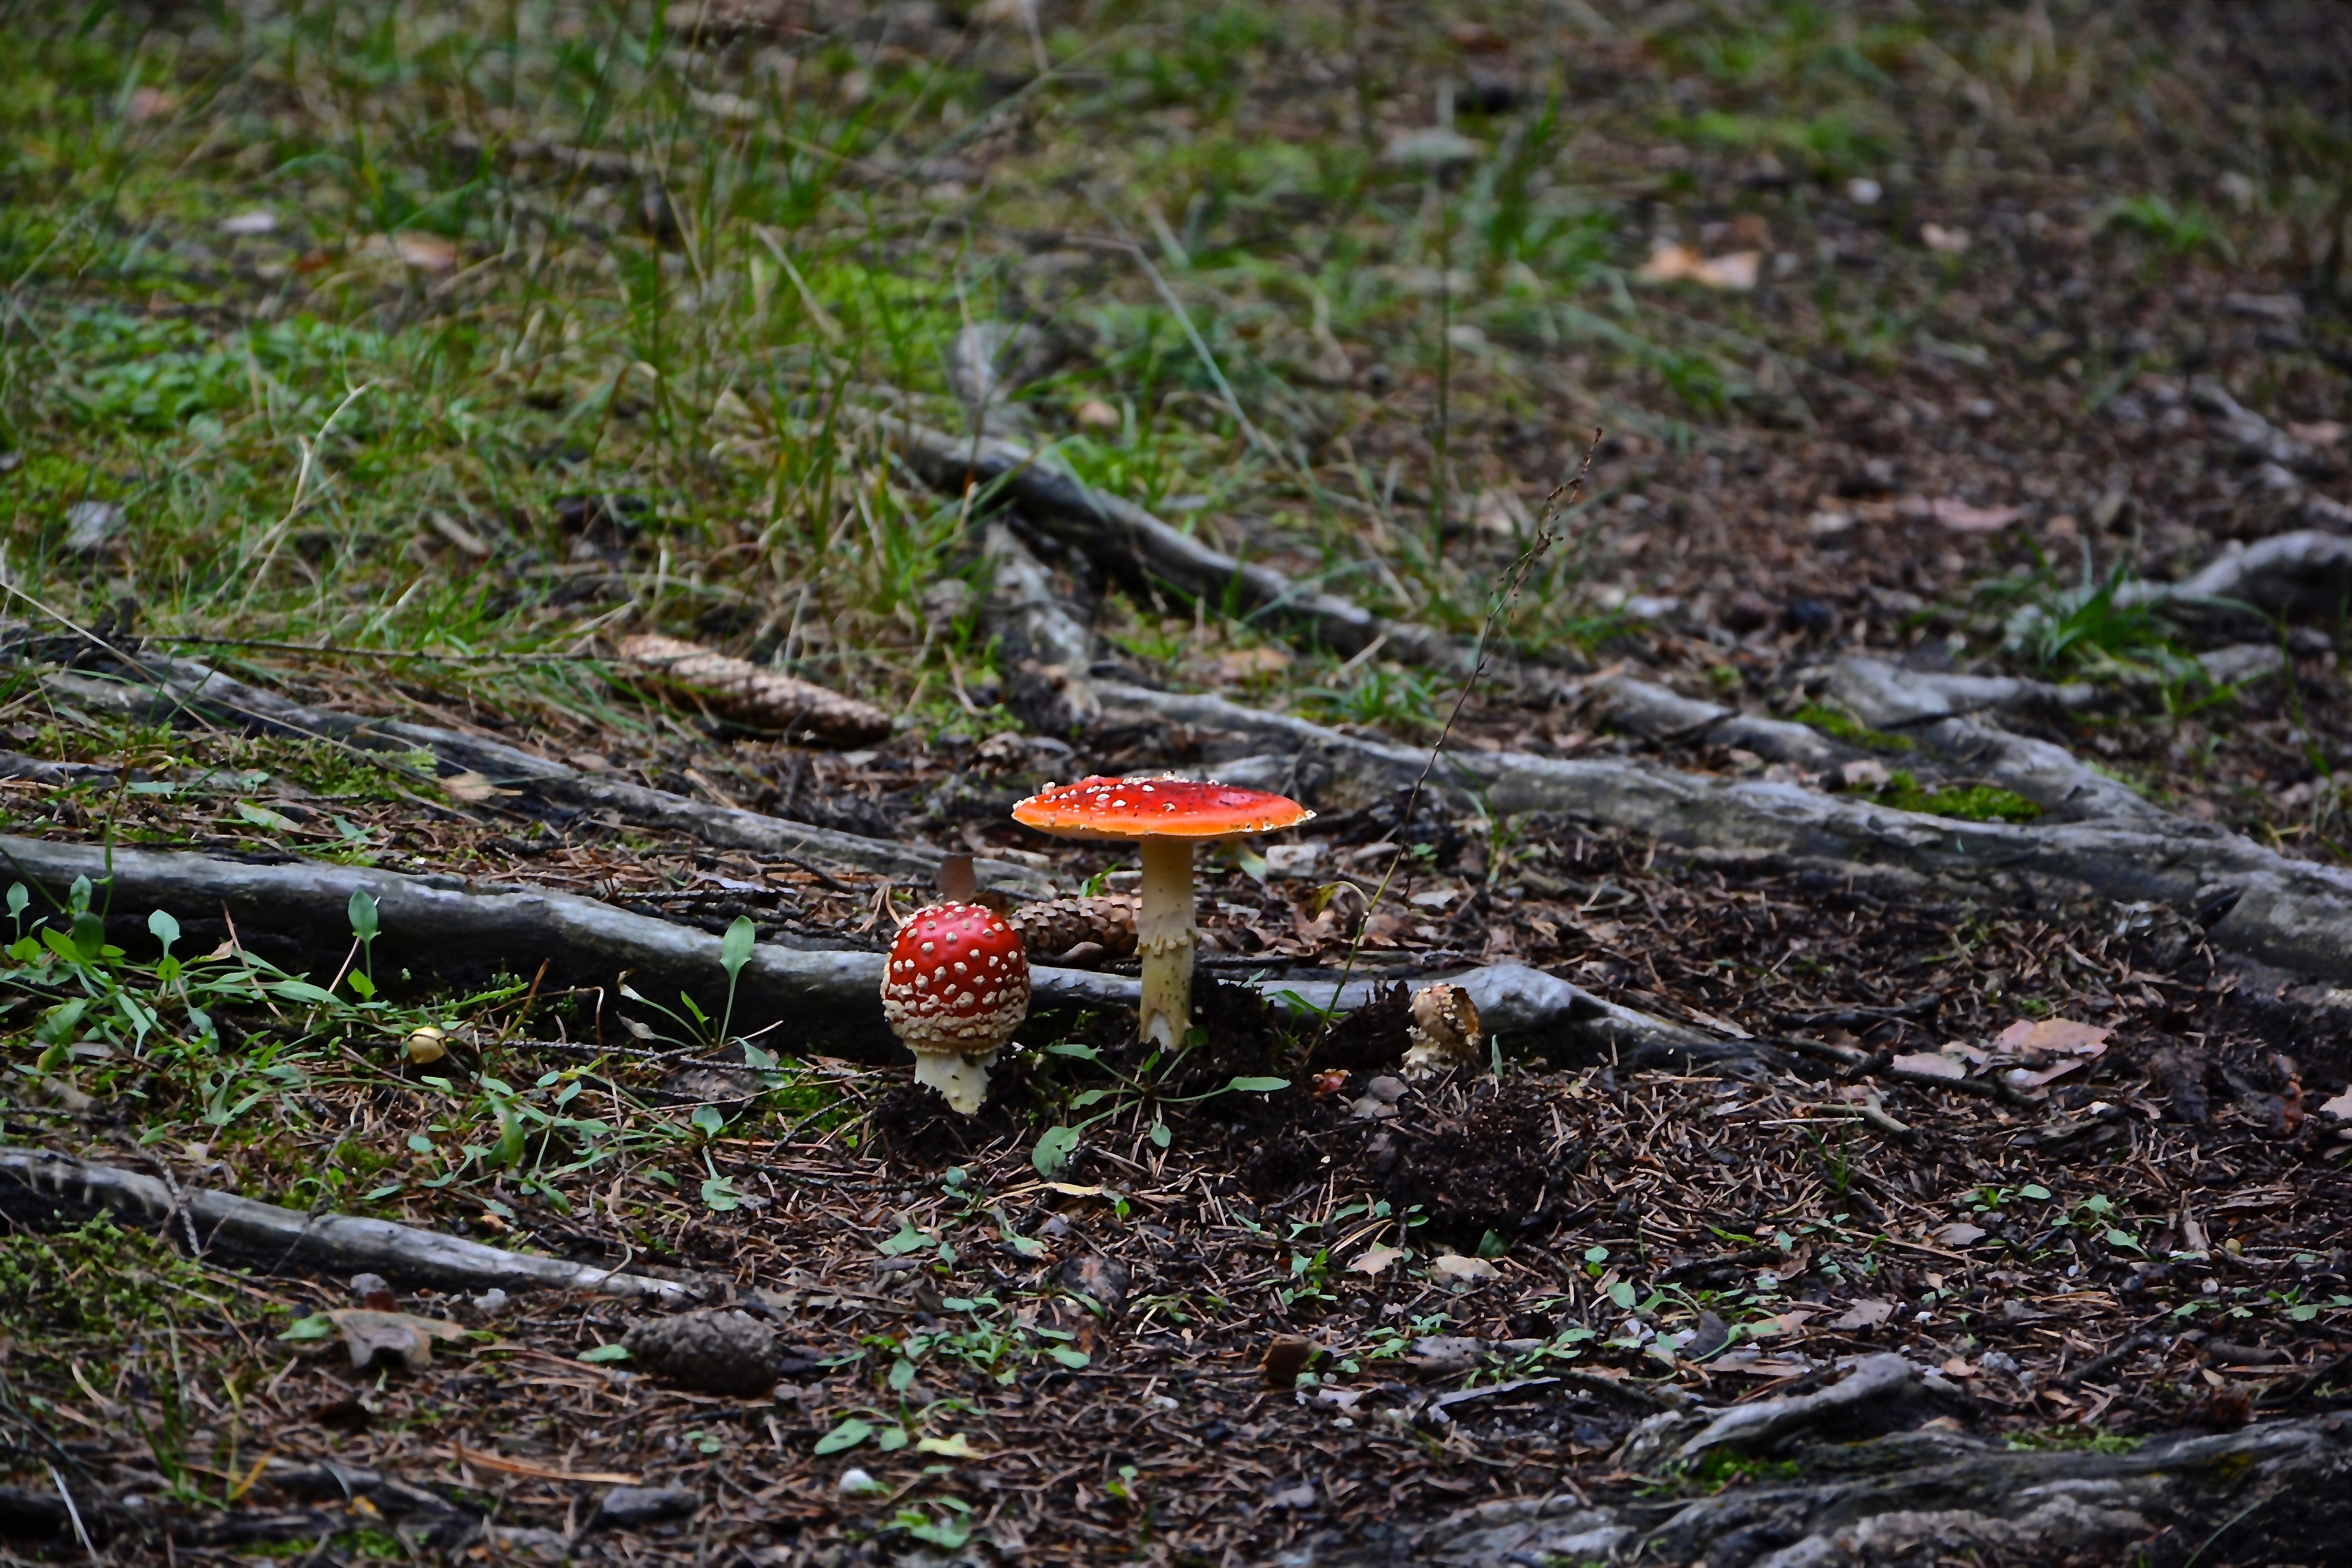
tree, nature, forest, leaf, wildlife, jungle, autumn, soil, fauna, woodland, habitat, natural environment